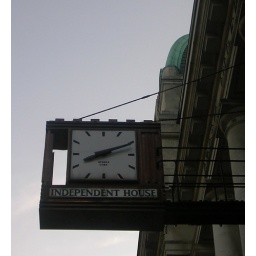
An interesting clock affixed to a building on Abbey Street. I was pretty tired by 7:10 p.m. that day.